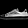
Label: Sneaker